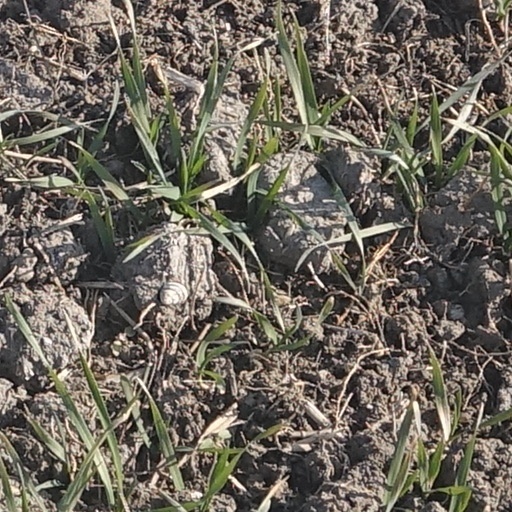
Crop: wheat